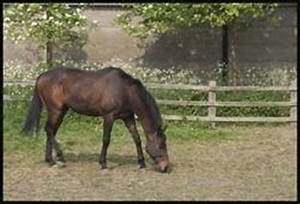
Label: cavallo